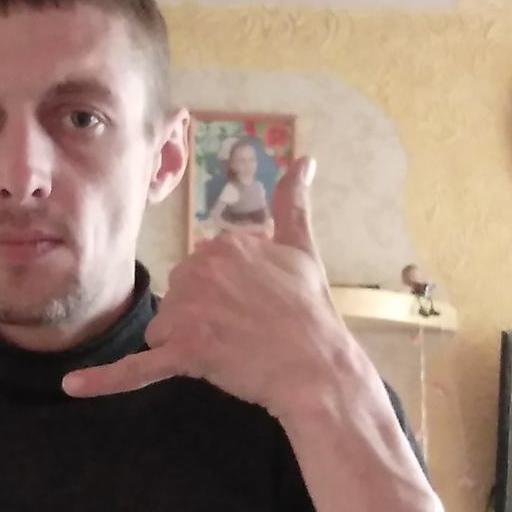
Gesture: call